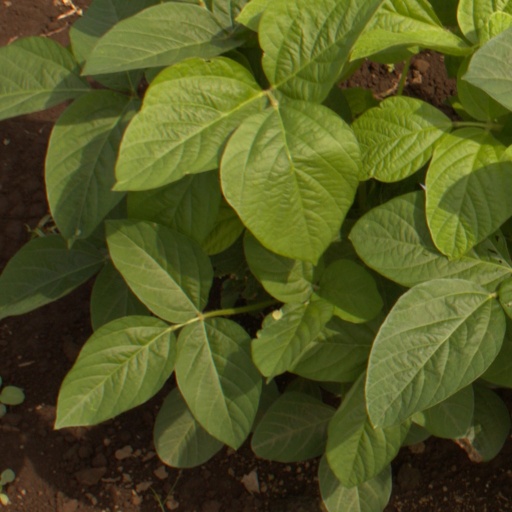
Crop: soybean